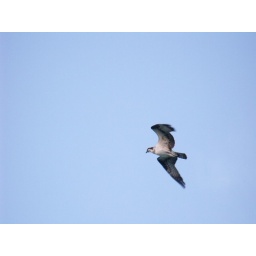
osprey looking magnificent in the blue sky overhead